Drag Race Thailand season 1

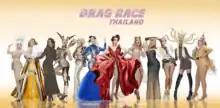
Promotional poster for season one

"Drag Race Thailand" is a Thai reality competition television series based on the American reality competition series "RuPaul's Drag Race". Art Arya and Pangina Heals are the judges of the show. The first season premiered on 15 February 2018 and ended on 5 April 2018.